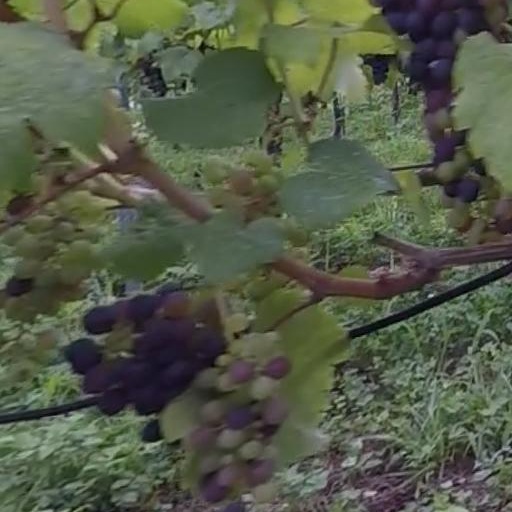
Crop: grape